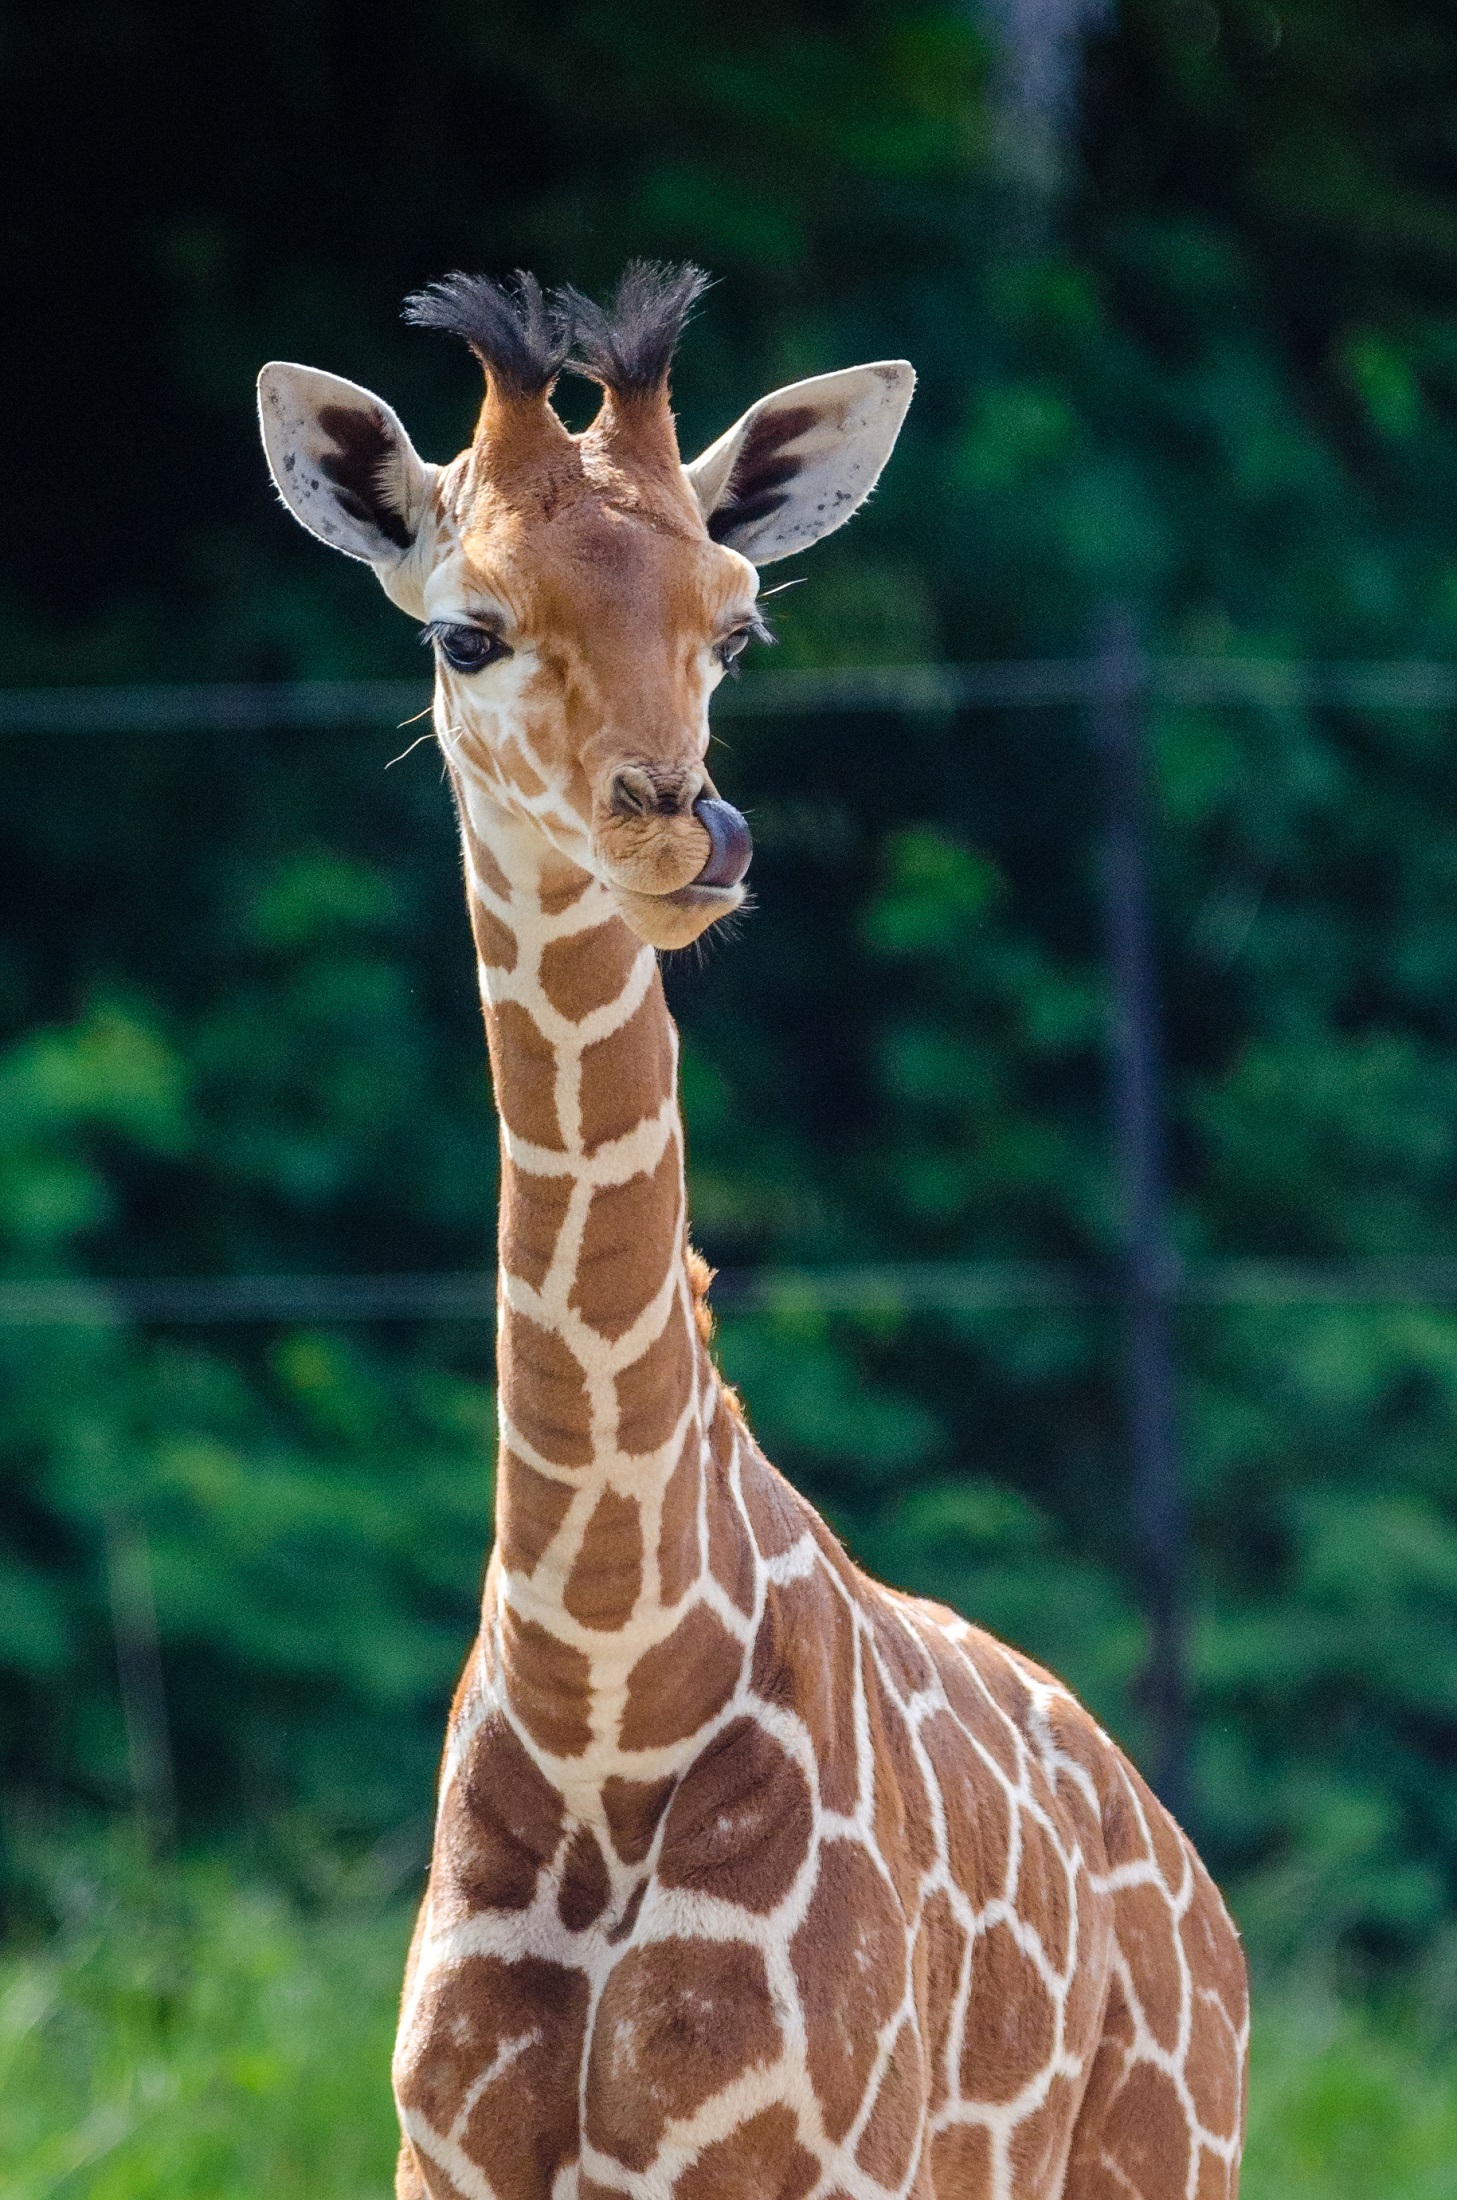
animal, looking, wildlife, zoo, young, food, brown, mammal, fauna, giraffe, long, neck, spots, vertebrate, herbivorous, tallest, giraffidae, giraffe baby